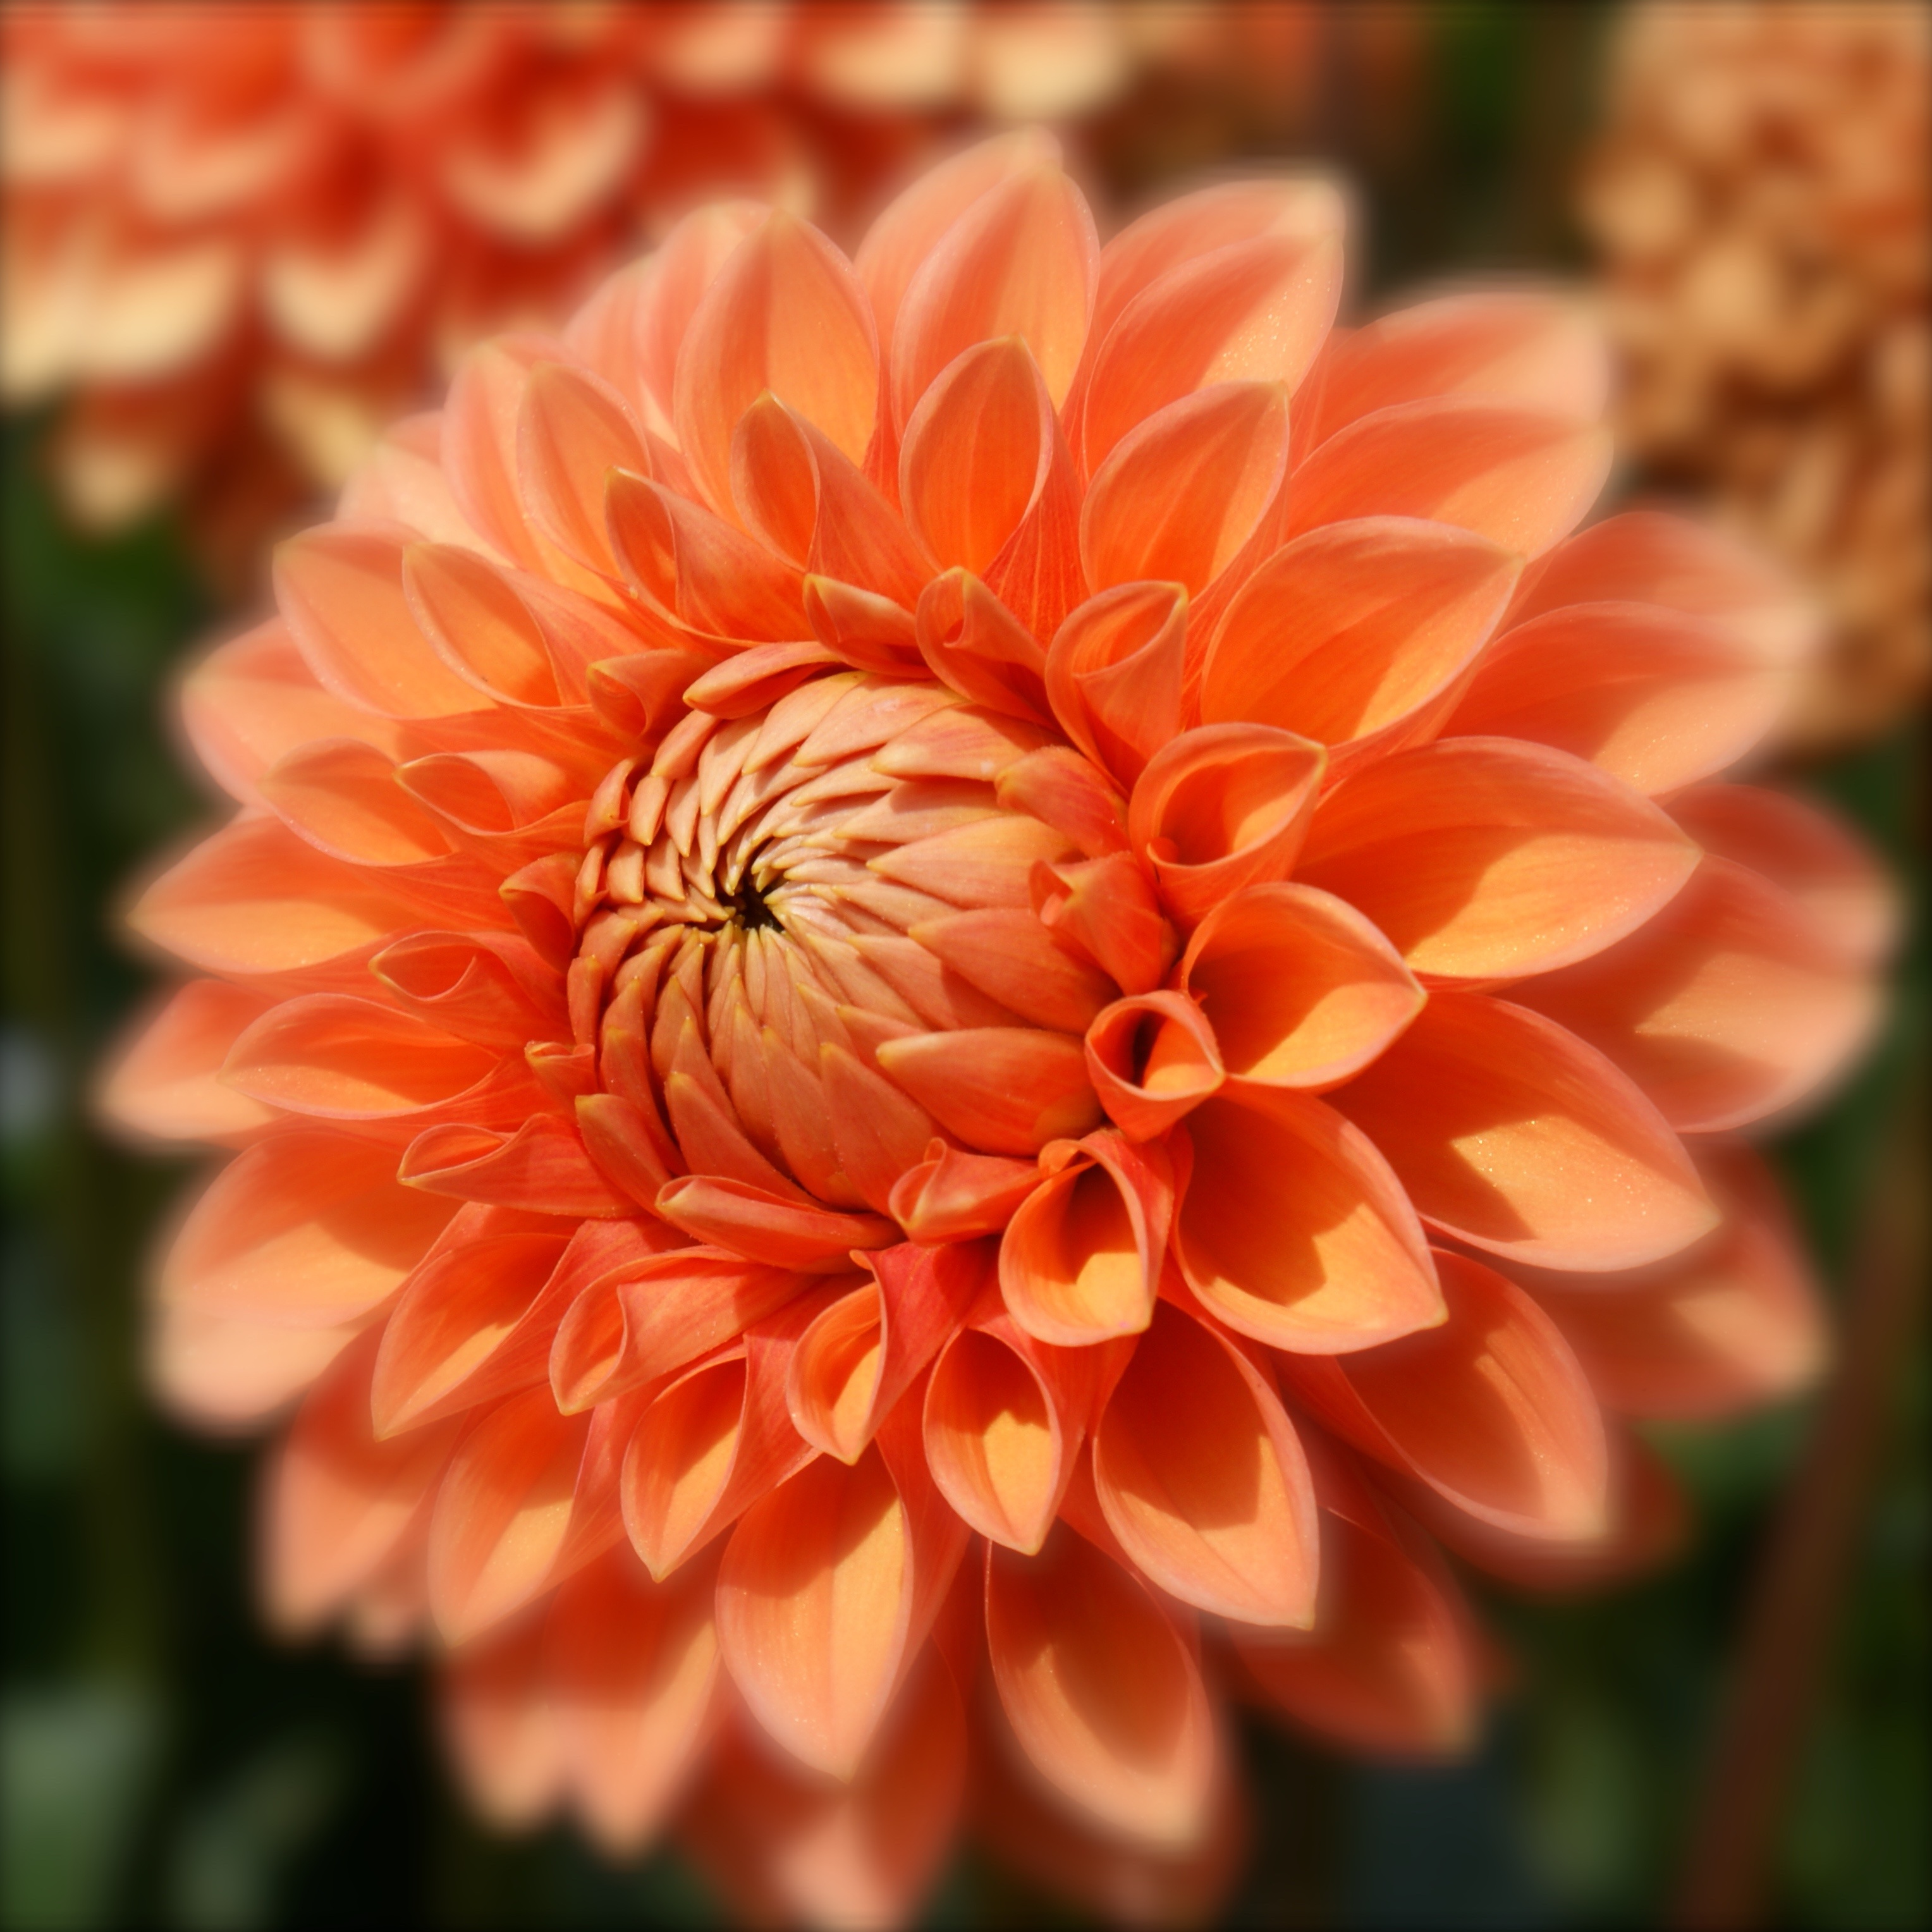
nature, blossom, plant, flower, petal, bloom, orange, autumn, flora, dahlia, gerbera, salmon, flower garden, dahlia garden, macro photography, ornamental plant, flowering plant, daisy family, plant stem, land plant